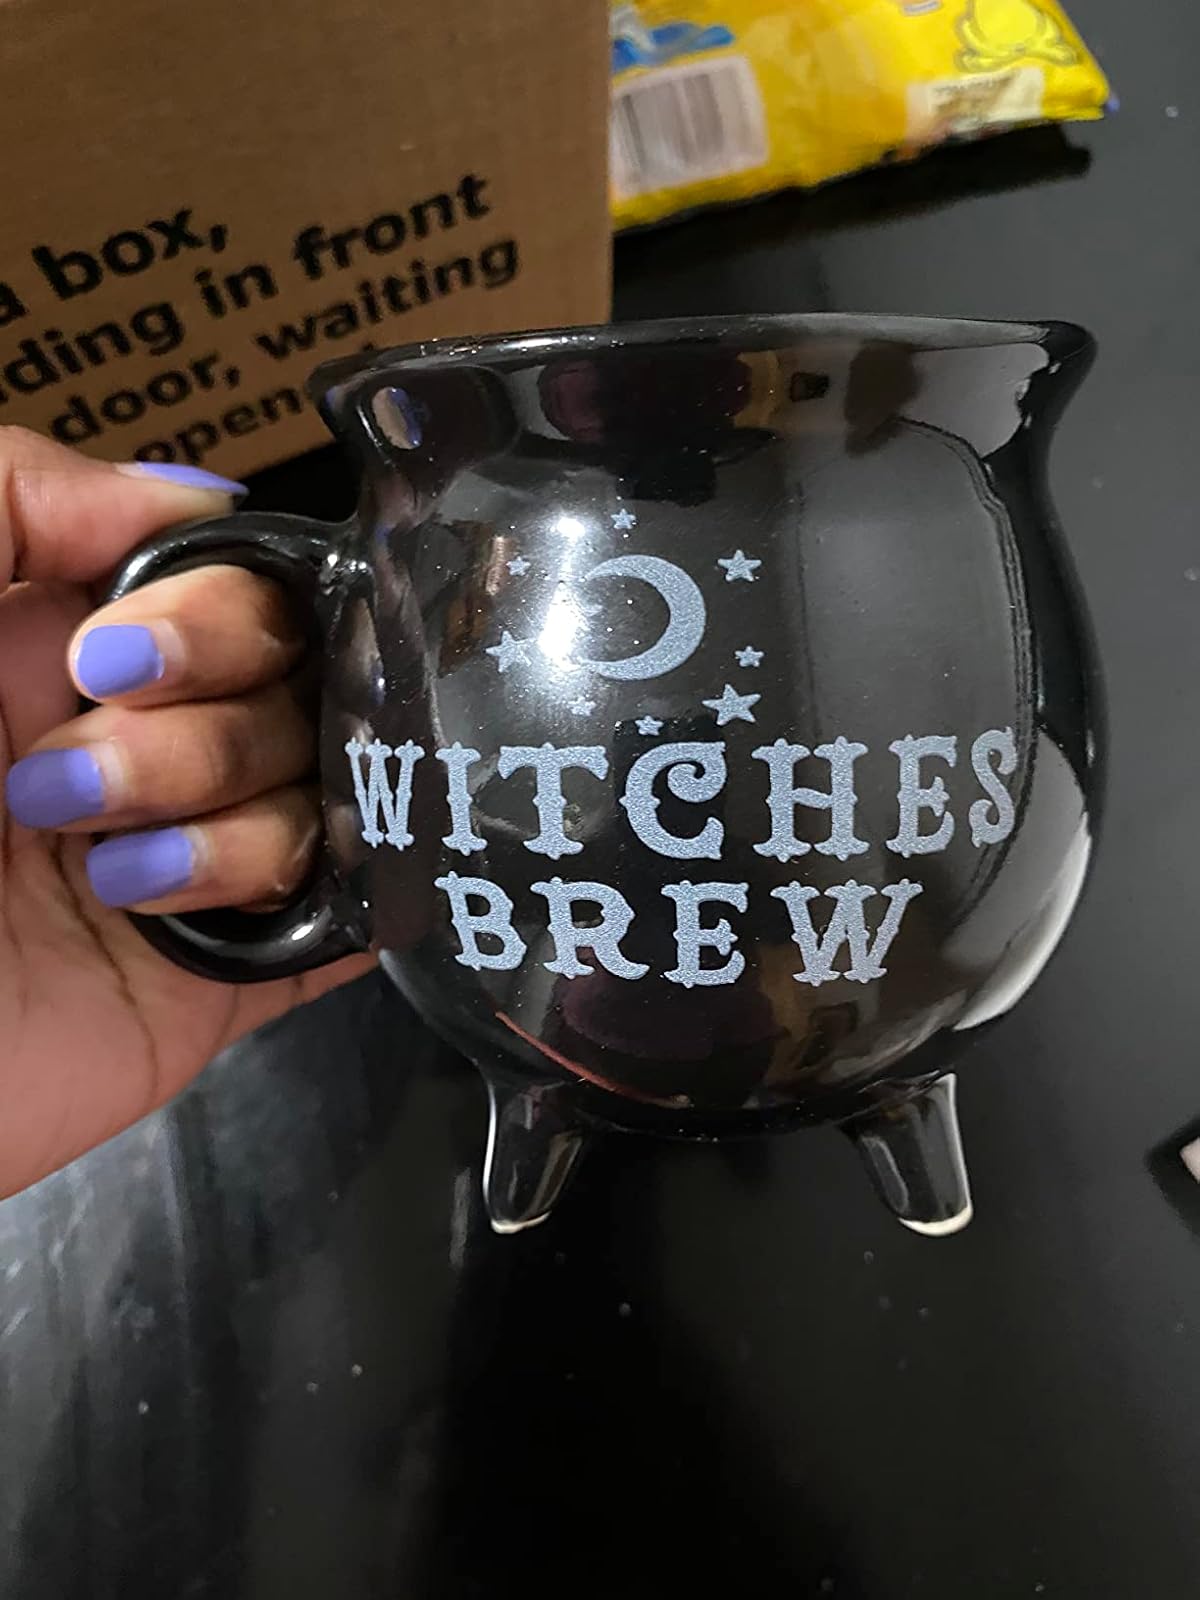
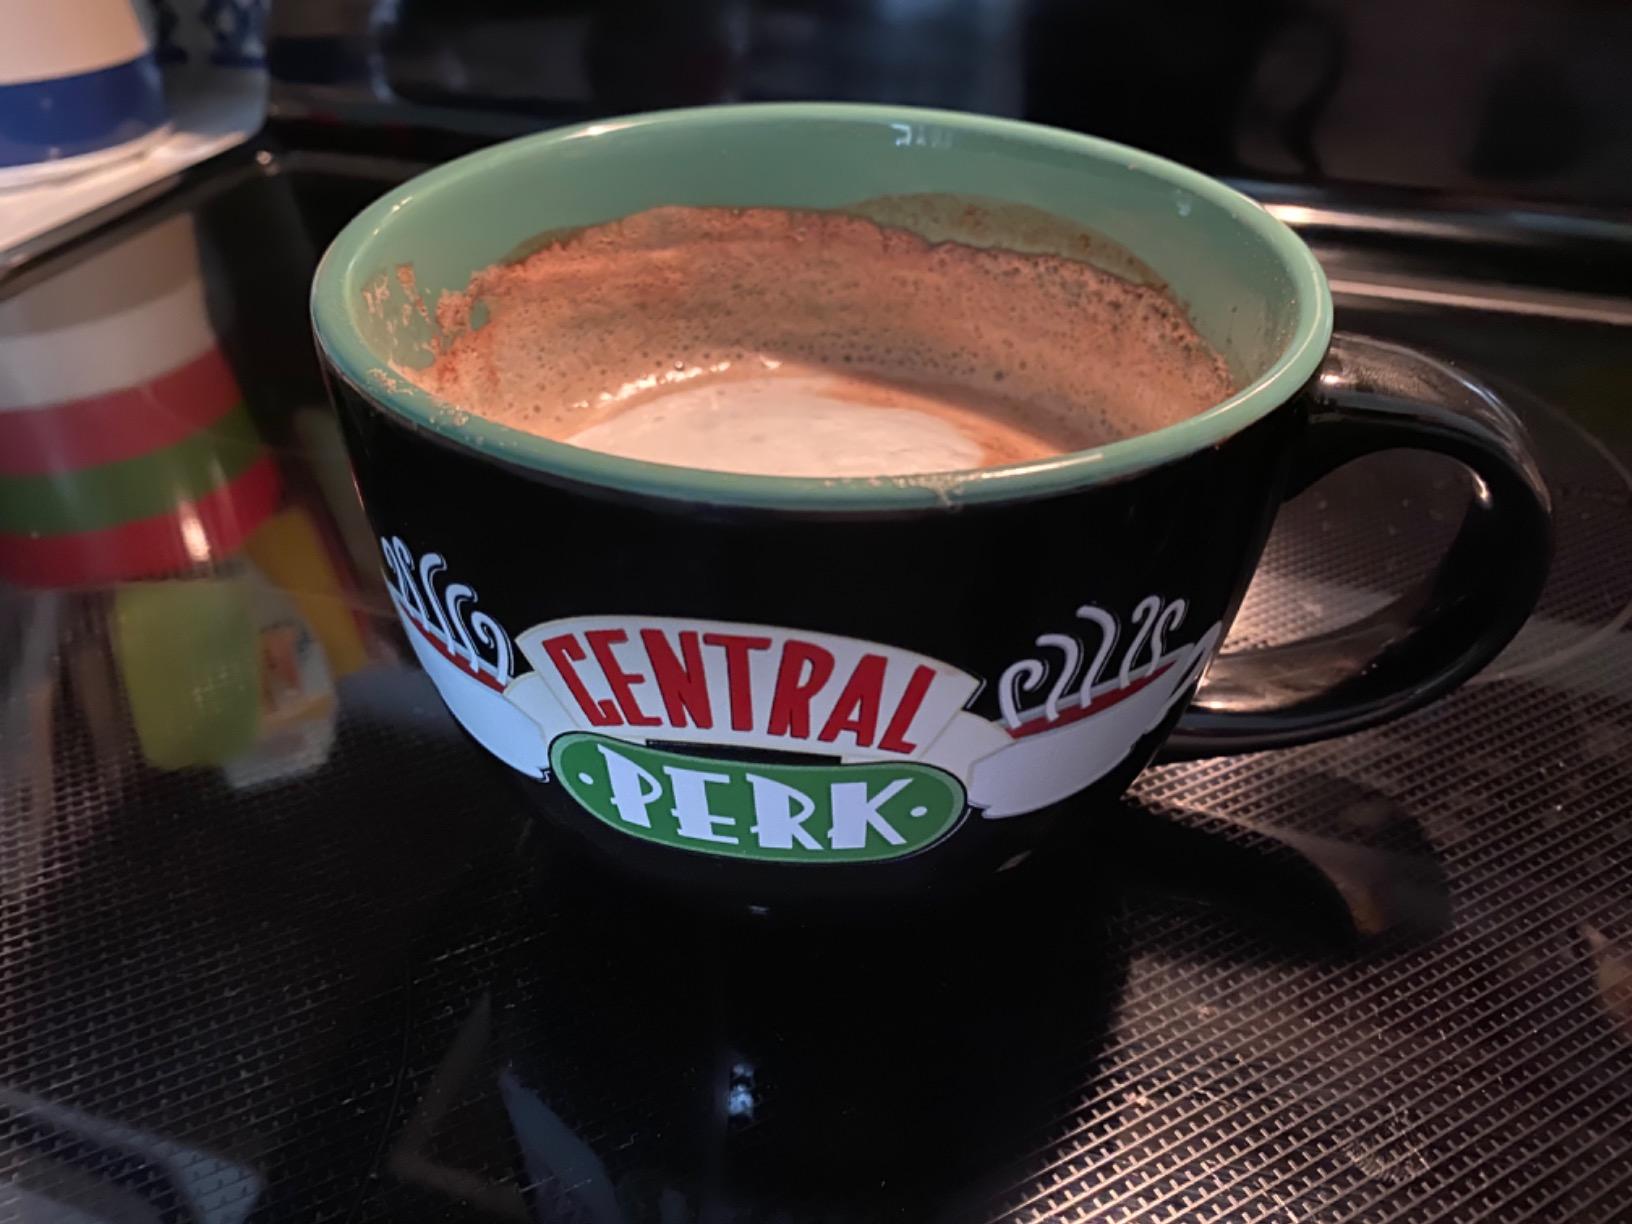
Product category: items_mug
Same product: no